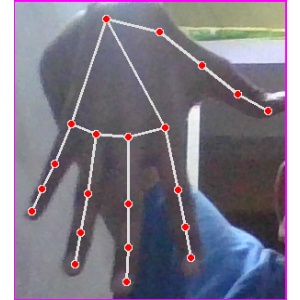
अक्षर: ढ